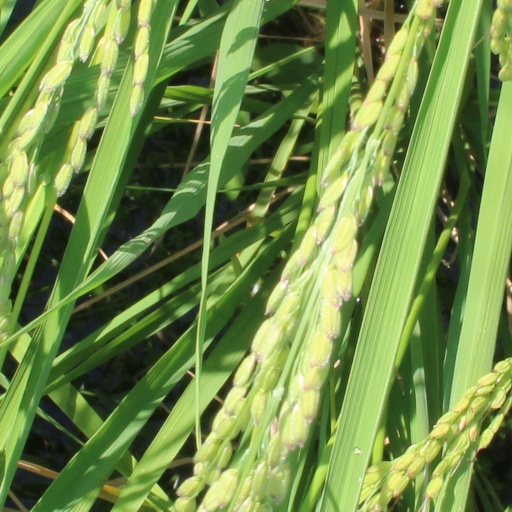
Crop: rice